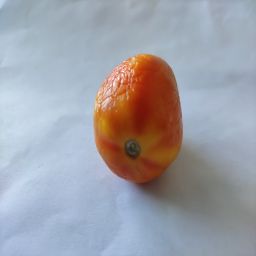
Crop: Tomato
Quality: Old